Whitehead Mark 3 torpedo

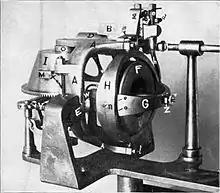
Obry gyroscopic gear installed in the Mark 3; the gyroscope itself is labelled F, G and H

The Mark 3 was ordinarily assembled into three sections: the warhead, the air flask and the after-body. The warhead's charge of wet guncotton weighed 118 pounds. The Mark 3 was what was known as a "cold-running" torpedo. The three-cylinder engine ran on cold, compressed air which was stored in the air flask. The after-body carried the engine and the tail, which contained the propellers.